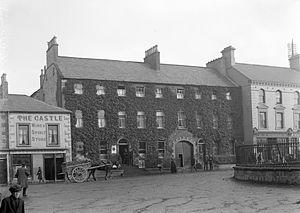
La Police royale irlandaise a été créée par la Grande-Bretagne en 1822 pour maintenir l'ordre en Irlande. Elle comptait plus de 8 600 policiers en 1841.